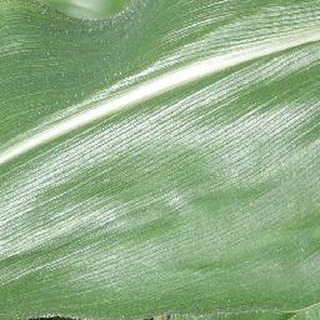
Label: healthy_corn